Nanny McPhee

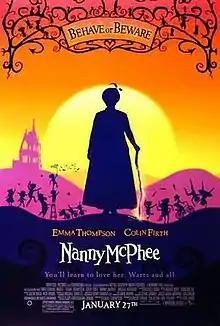
Theatrical release poster

Nanny McPhee is a 2005 comedy drama fantasy film based on the Nurse Matilda character by Christianna Brand, and directed by Kirk Jones. Set in Victorian England in the 1860s, it stars Emma Thompson (who wrote the screenplay) as Nanny McPhee, along with Colin Firth, Kelly Macdonald, Derek Jacobi, Celia Imrie, Patrick Barlow, Imelda Staunton, Thomas Sangster and Angela Lansbury.